Hazing

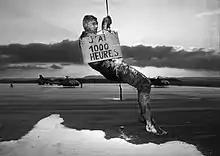
Hazing of a French Army pilot in 1997 after he completed 1,000 flight hours

Hazing (American English), initiation, beasting (British English), bastardisation (Australian English), ragging (South Asian English) or deposition refers to any activity expected of someone in joining or participating in a group that humiliates, degrades, abuses, or endangers them regardless of a person's willingness to participate.